Nuclear magnetic resonance spectroscopy

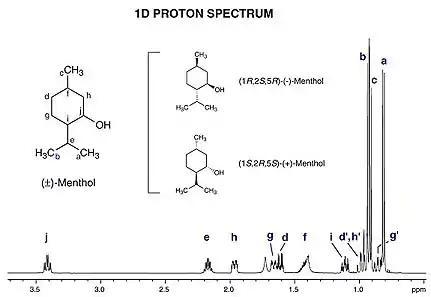
H NMR spectrum of menthol with chemical shift in ppm on the horizontal axis. Each magnetically inequivalent proton has a characteristic shift, and couplings to other protons appear as splitting of the peaks into multiplets: e.g. peak "a", because of the three magnetically equivalent protons in methyl group "a", couple to one adjacent proton ("e") and thus appears as a doublet.

The above description assumes that the coupling constant is small in comparison with the difference in NMR frequencies between the inequivalent spins. If the shift separation decreases (or the coupling strength increases), the multiplet intensity patterns are first distorted, and then become more complex and less easily analyzed (especially if more than two spins are involved). Intensification of some peaks in a multiplet is achieved at the expense of the remainder, which sometimes almost disappear in the background noise, although the integrated area under the peaks remains constant.